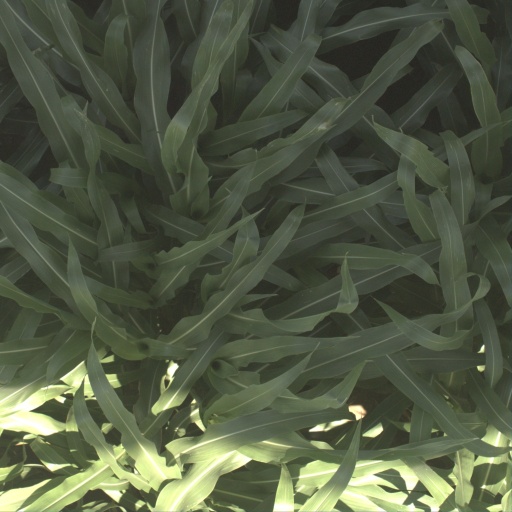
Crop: sorghum